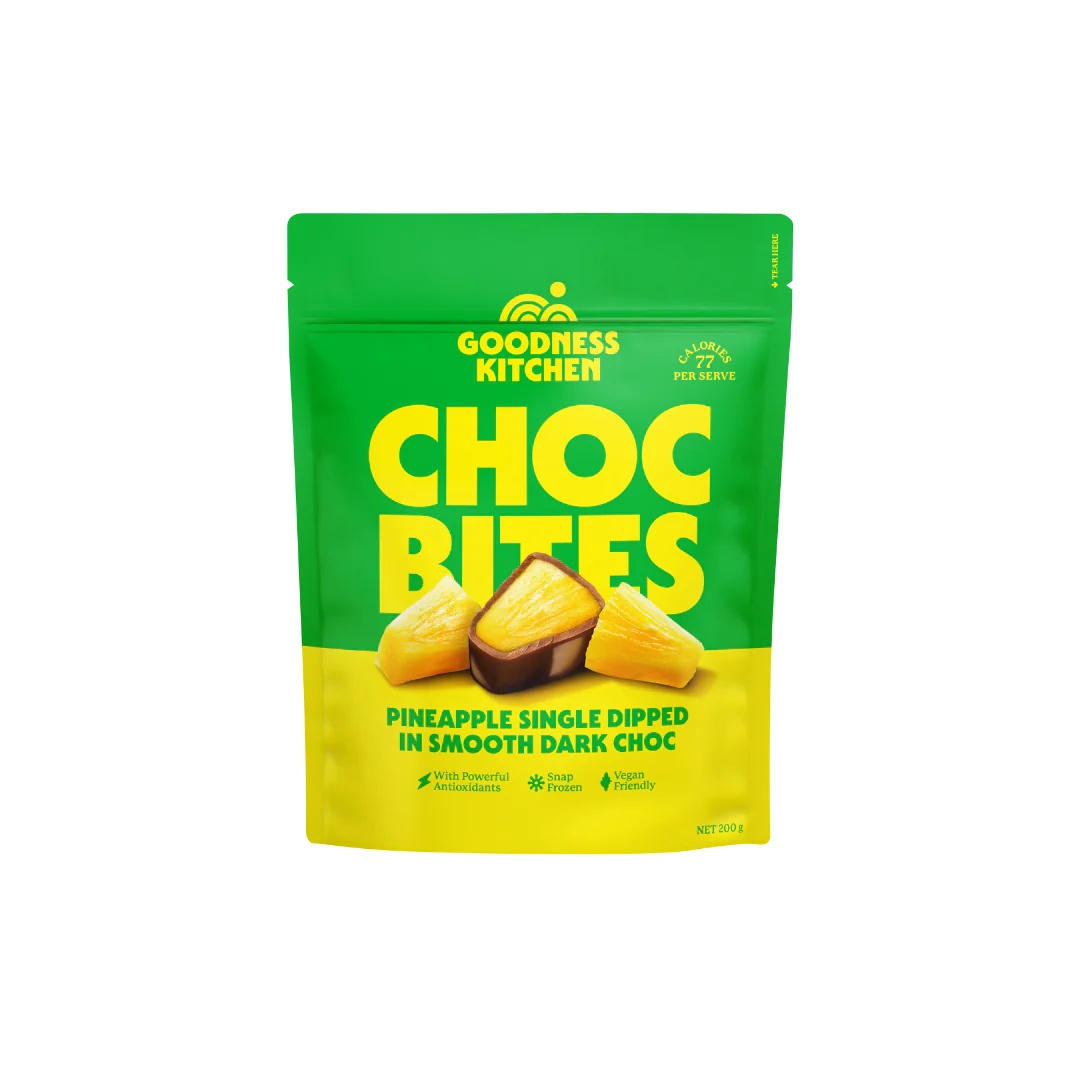
GK Choc Bite Pineapple (Frozen) 200g x 12
Indulge in the tropical delight of Dynamic Frozen's GK Choc Bite Pineapple! Satisfy your sweet cravings with this decadent frozen treat that combines the juicy and tangy flavors of pineapple with rich and creamy chocolate. Each bite is a burst of refreshing pineapple goodness coated in a smooth chocolate shell, making it the perfect dessert for any occasion. Whether you're looking for a quick and convenient treat at home or a mouthwatering dessert to impress your guests, GK Choc Bite Pineapple is sure to be a hit. The convenient 200g x 12 pack ensures you always have a delicious dessert on hand whenever the cravings strike. Made with the finest ingredients and expertly crafted by Dynamic Frozen, you can trust that GK Choc Bite Pineapple delivers on both taste and quality. Plus, the frozen format means you can enjoy these delectable treats straight from the freezer, making them a hassle-free dessert option. So why wait? Treat yourself to the irresistible combination of pineapple and chocolate with Dynamic Frozen's GK Choc Bite Pineapple today!
Brand: Dynamic- Frozen
Category: Food, Beverages & Tobacco > Food Items > Frozen Desserts & Novelties